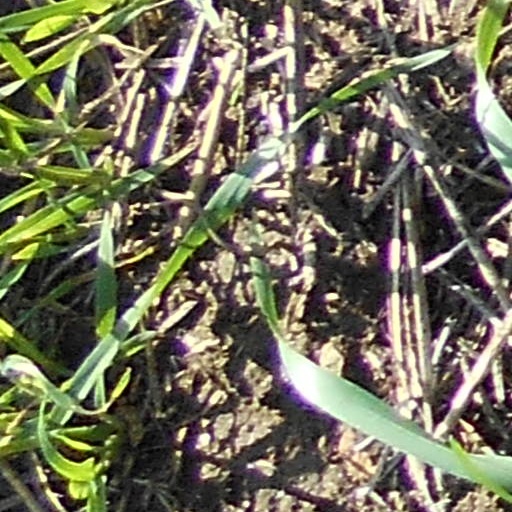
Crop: wheat